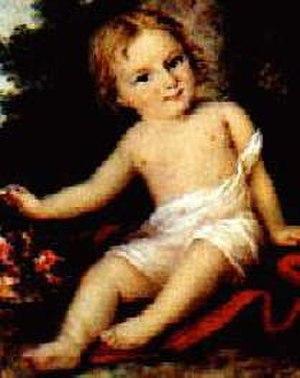
Clara Allegra (1817–1822), fille naturelle de Byron et de Claire Clairmont.